Spotting rifle

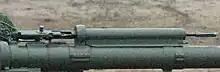
Inskjutningsgevär 5110 7.62x51mm NATO caliber spotting rifle

Perhaps the smallest weapons to use spotting rifles are man-portable shoulder-launched rocket launchers.